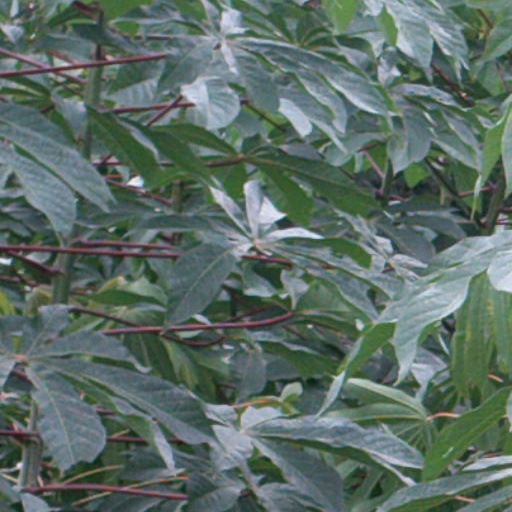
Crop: cassava